3/4 (film)

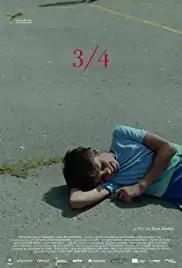
Film poster

3/4 is a 2017 Bulgarian drama film directed by Ilian Metev. It was screened in the Discovery section at the 2017 Toronto International Film Festival.